Skate skiing

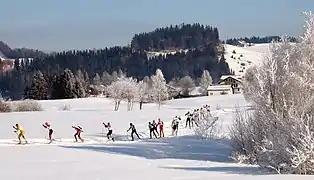
Cross-country skier running in skating technique near Einsiedeln in Switzerland

The practice of the skating technique away from prepared trails is only possible under special conditions – for example, on a hard frozen snow cover or on a frozen lake with a light layer of snow. With skating, the sporting aspect is usually more in the foreground than with running in the classic technique, and even more so compared to its modern wellness-oriented variation, Nordic cruising.